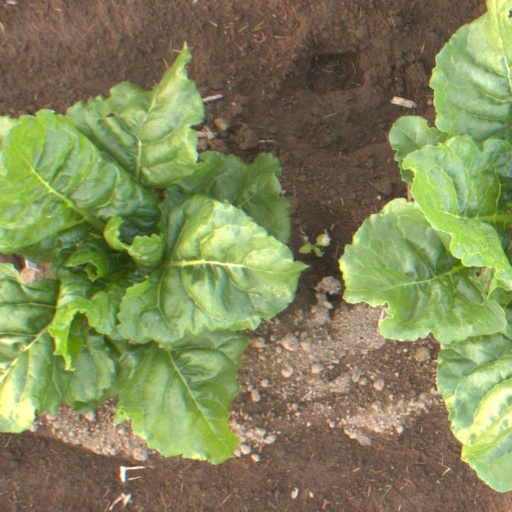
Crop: sugar beet